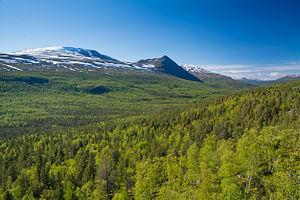
Le parc national de Øvre Dividal est un parc national situé dans la municipalité de Målselv, dans le comté de Troms og Finnmark, en Norvège.